List of automobiles known for negative reception

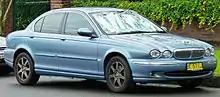
Jaguar X-Type

The Cadillac Catera was the brand's second attempt to market a smaller, sportier model to a younger demographic, after the failure of the Cimarron in the 1980s. A modified version of the 1994 Opel Omega, the Catera was aimed at compact German luxury cars like the BMW 3 Series. While it was better received by critics than the Cimarron, the Catera was a commercial failure, unable to match its German rivals in performance and capability while failing to appeal to Cadillac's existing customers. Its unorthodox marketing campaign, featuring model Cindy Crawford and a cartoon duck named "Ziggy", has been cited as a factor in the Catera's failure. The Catera also quickly developed a reputation as being unreliable; one broke down multiple times during a test by "Automobile" magazine.